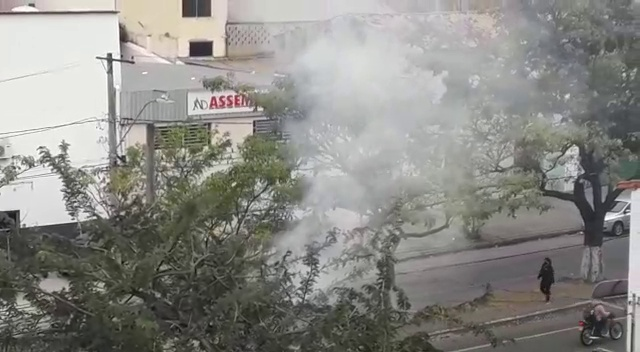
Fire: no
Smoke: yes